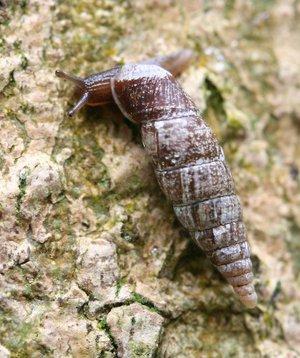
De nombreuses espèces de gastéropodes sont munies d'une coquille extérieure plus ou moins importante : atrophiée chez les limaces, elle est assez grosse pour abriter l'animal entier chez les escargots par exemple ; elle constitue alors une protection contre les prédateurs et la sécheresse. Ces coquilles, dites univalves, présentent des particularités par rapport aux coquilles des autres mollusques. Ils sont calcicoles facultatifs ou obligatoires, plus rarement calcifuges et dans les régions à sol non calcaire peuvent ronger la coquille d'autres individus, d'os, de coquilles d'œufs.